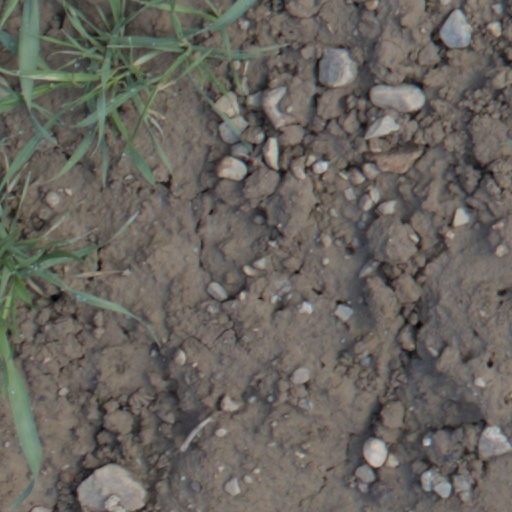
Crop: wheat